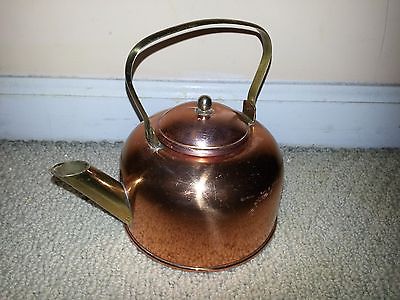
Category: kettle